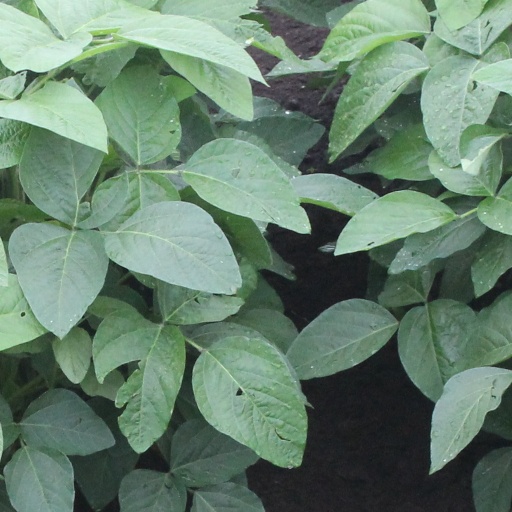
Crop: soybean